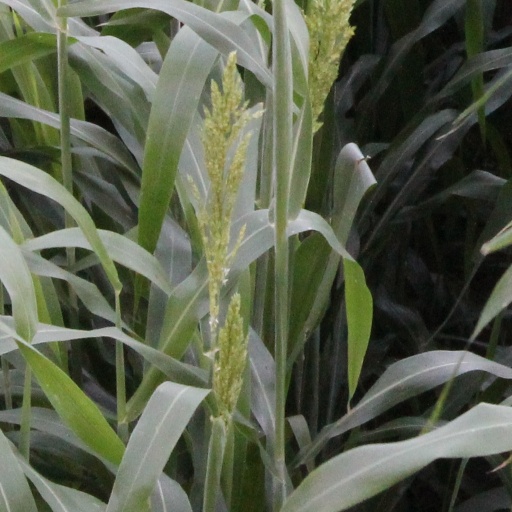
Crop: sorghum